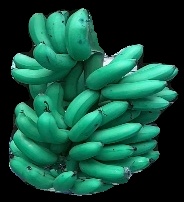
Variety: rasbale
Grade: grade1